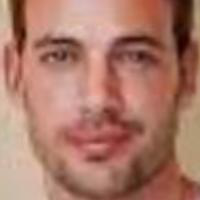
Age group: age 21-30